Mayan Revival architecture

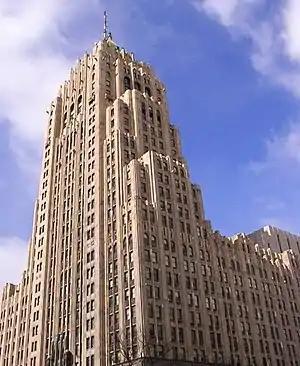
The Fisher Building in Detroit

Wright's son, landscape architect and architect Lloyd Wright, served as construction manager for three of his father's four textile block houses. He independently designed the Henry Bollman house in 1922 in the Sunset Square neighborhood in Hollywood and the iconic Mayan-modernist John Sowden House in 1926 in the Los Feliz District of Hollywood.